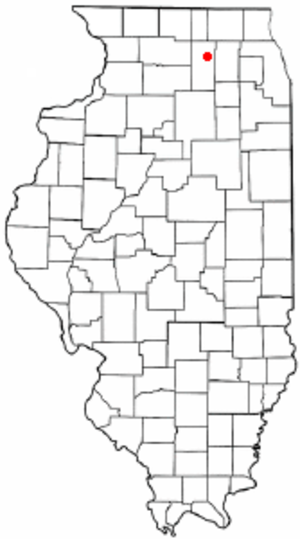
La ville de Sycamore est le siège du comté de DeKalb, dans l'Illinois, aux États-Unis.